Red-figure pottery

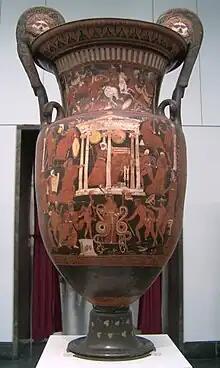
Apulian vase by the Underworld Painter, Staatliche Antikensammlungen Munich

The artists using the ornate style tended to favour large vessels, like volute "kraters", "amphorae", "loutrophoroi" and "hydriai". The larger surface area was used to depict up to 20 figures, often in several registers on the body of the vase. Additional colours, especially shades of red, yellow-gold and white are used copiously. Since the 2nd half of the 4th century, the necks and sides of the vases are decorated with rich vegetal or ornamental decorations. At the same time, perspective views, especially of buildings such as "Palace of Hades" ("naiskoi"), develop. Since 360 BC, such structures are often depicted in scenes connected with burial rites ("naiskos" vases). Important representatives of this style are the Ilioupersis Painter, the Darius Painter and the Baltimore Painter. Mythological scenes were especially popular: The assembly of the Gods, the amazonomachy, the Trojan War, Heracles and Bellerophon. Additionally, such vases frequently depict scenes from myths that are only rarely illustrated on vases. Some specimens represent the single source for the iconography of a particular myth. Another subject that is unknown from Attic vase painting are the theatre scenes. Especially farce scenes, e.g. from the so-called "phlyax" vases are quite common. Scenes of athletic activity or everyday life only occur in the early phase, they disappear entirely after 370 BC.